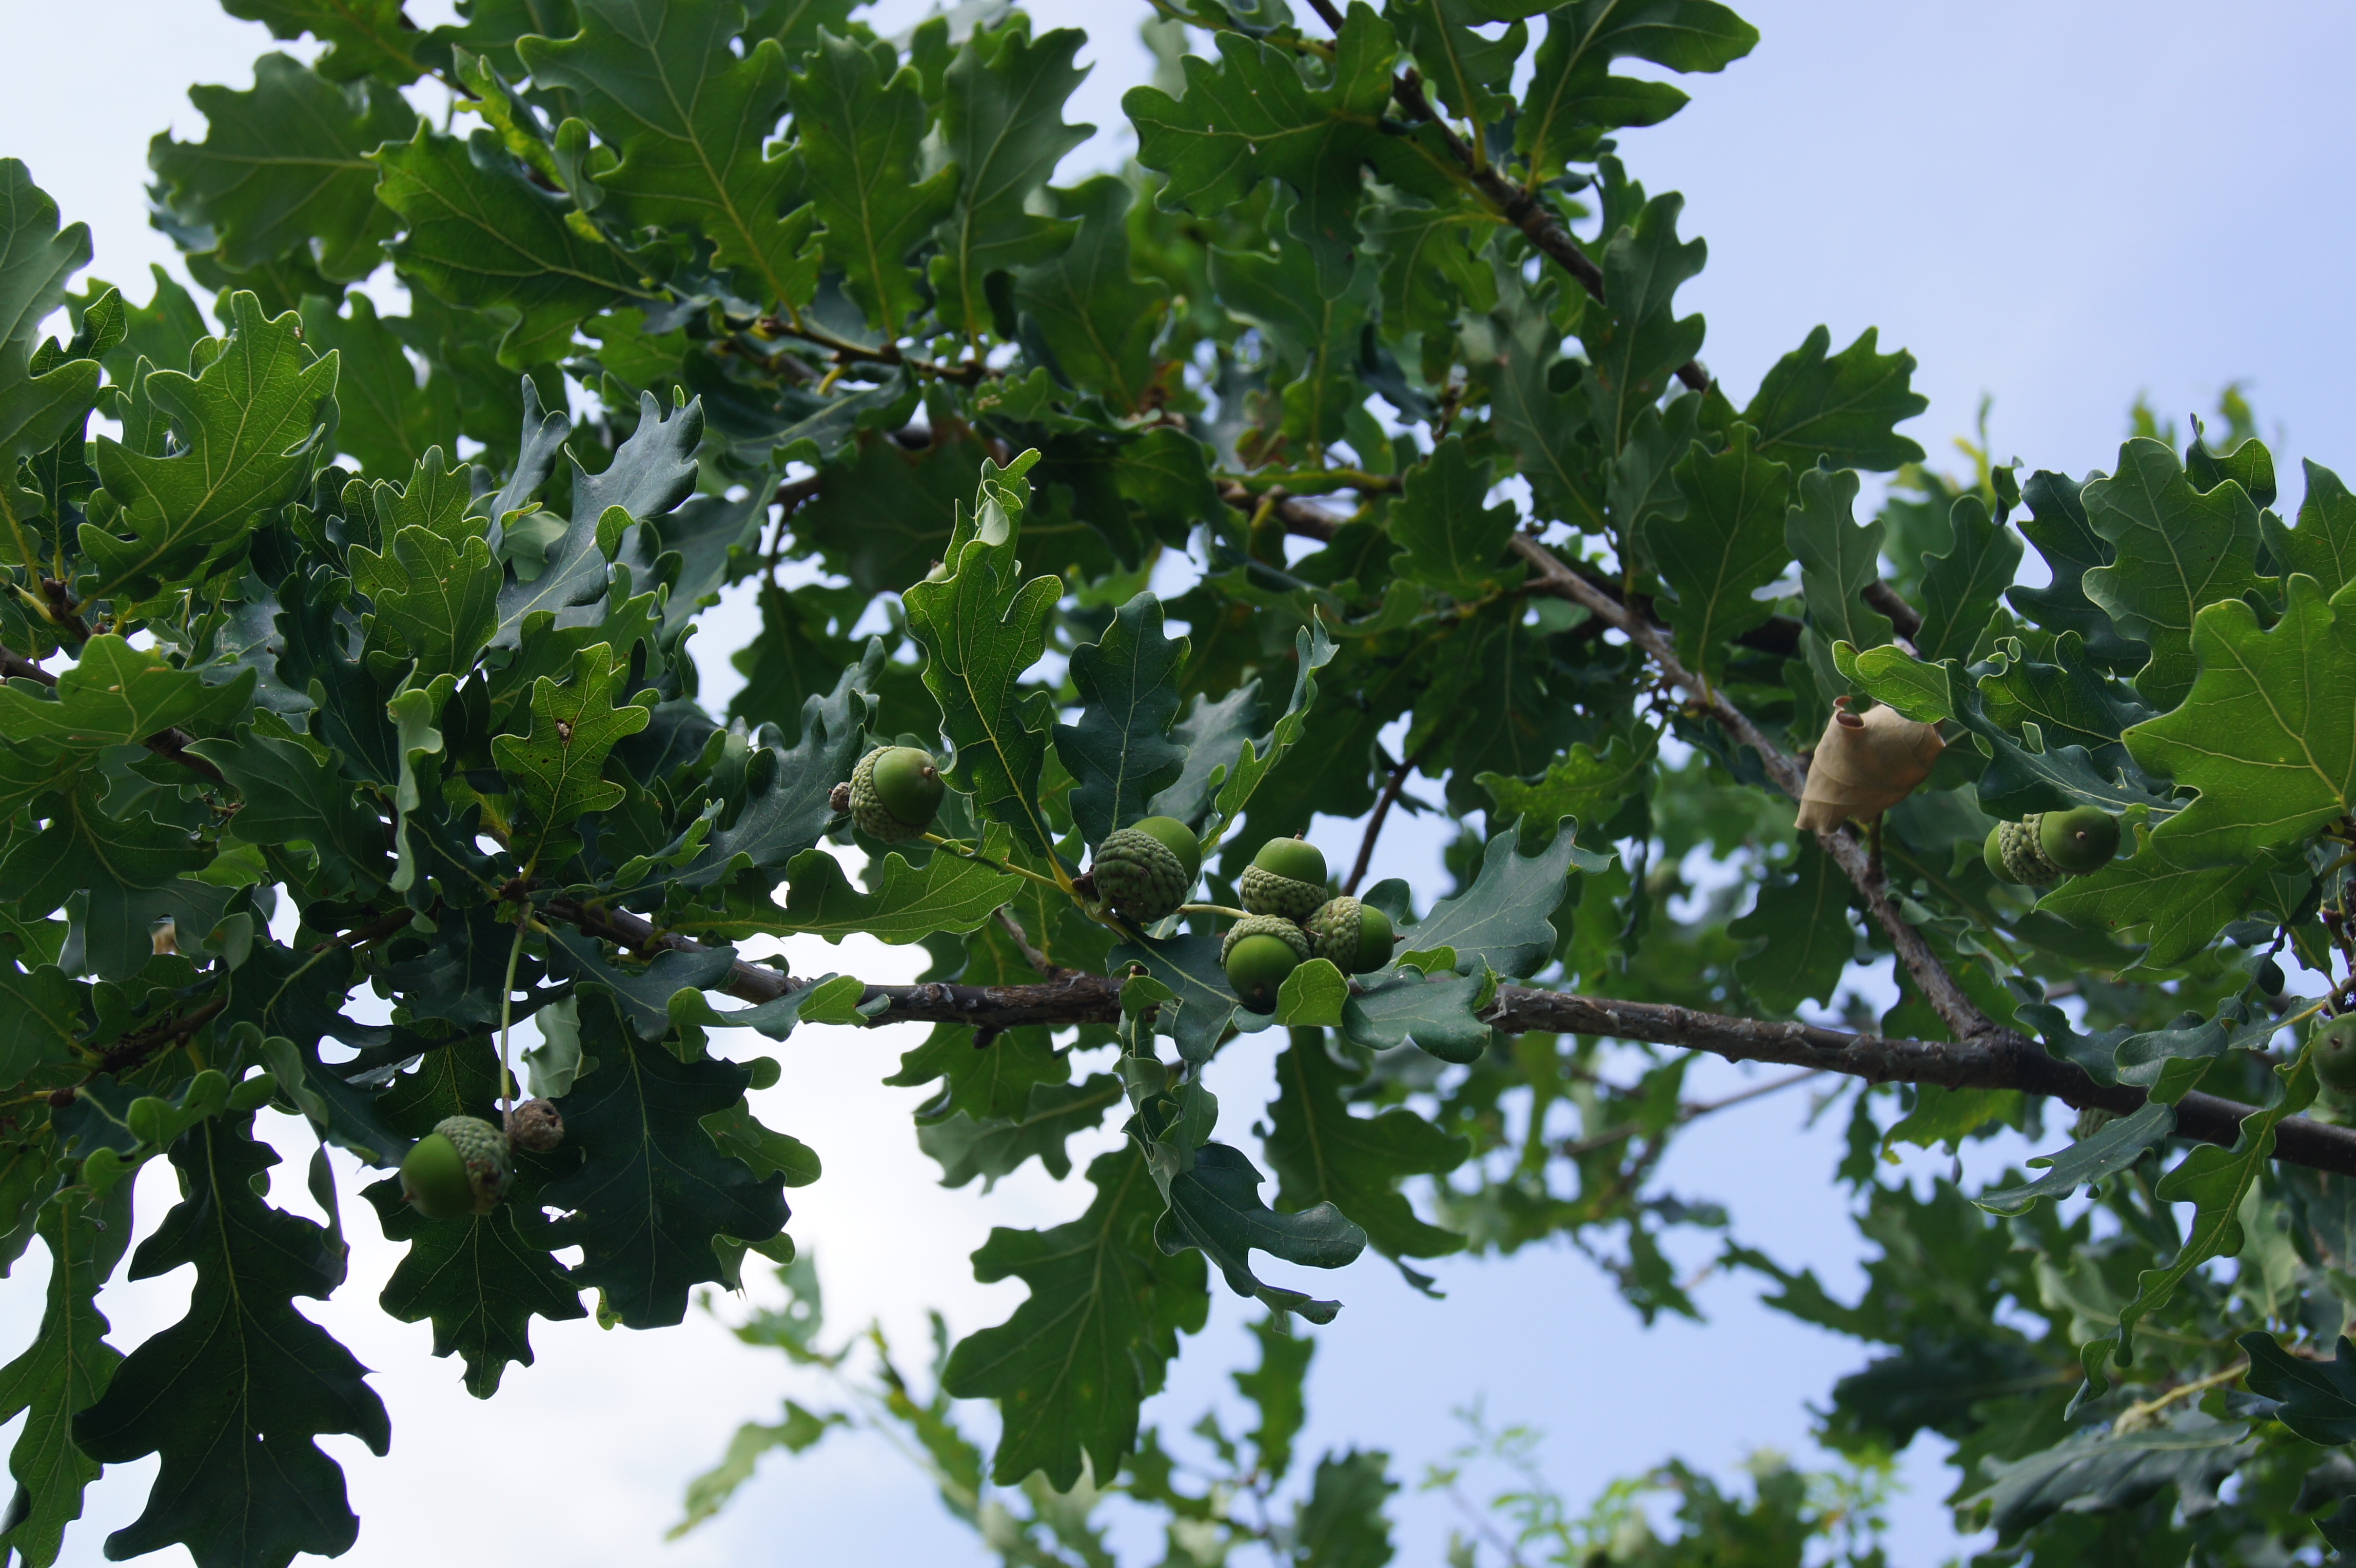
tree, nature, forest, branch, plant, fruit, leaf, flower, summer, food, green, produce, acorn, shrub, deciduous, oak, flowering plant, woody plant, land plant, plane tree family